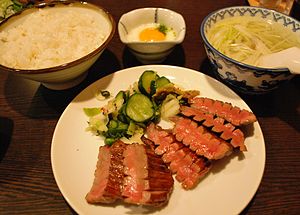
Gyuutan
Gyuutan teishoku.
Gyuutan er en japansk specialitet. Den fremstilles af oksetunger, der er skåret i tynde skiver og grillet.